Percy Fender

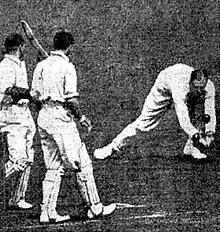
A cricket fielder picks up a ball, watched by two other players

Fender's form dipped in 1924 after a good start with bat and ball; thereafter, despite occasional successes, he lacked consistency. Surrey finished third in the Championship, and Fender contributed 1,004 runs and 84 wickets in all first-class matches. Once again, Fender was a candidate for the England captaincy—South Africa played a Test series that season, and the MCC were to tour Australia in 1924–25. The eventual appointment of Arthur Gilligan was criticised in the press, which again speculated why Fender was not chosen. Fender's prospects of leading England receded further when he clashed once more with Lord Harris. The MCC had rebuked two county committees for covering their pitches prior to matches against the South Africans during a spell of wet weather. Fender pointed out in a letter published by the press that Lord Harris and the MCC were aware that this was common practice at the Scarborough Festival, despite their claims to the contrary. When Fender next played at Lord's, the furious Lord Harris summoned Fender to admonish him. Fender always regretted his indiscretion and believed it finished any chance he had of the England captaincy. Fender played in the first two Tests, without much success, and was dropped; he played only one more Test in his career. Gilligan was injured during the series, but the selectors recalled Douglas as captain rather than select Fender. When the team to tour Australia that winter was chosen, Fender was not selected, a decision which upset him deeply. Fender was married at the end of the 1924 cricket season, and in the off-season wrote about the MCC tour of Australia for the "Daily Express".